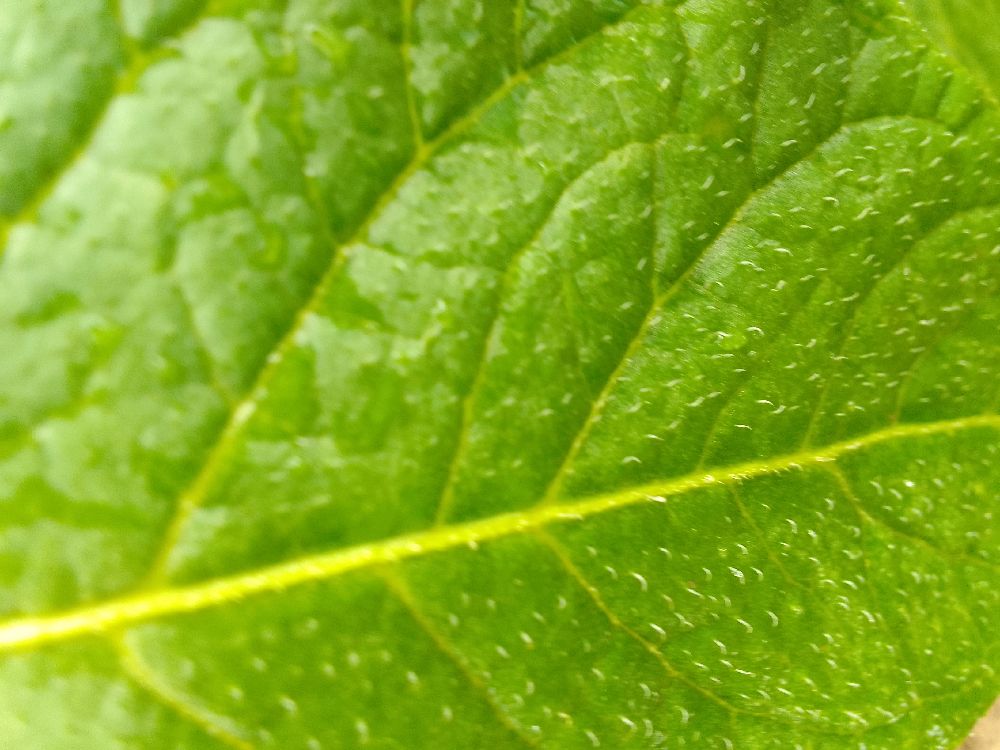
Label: Healthy